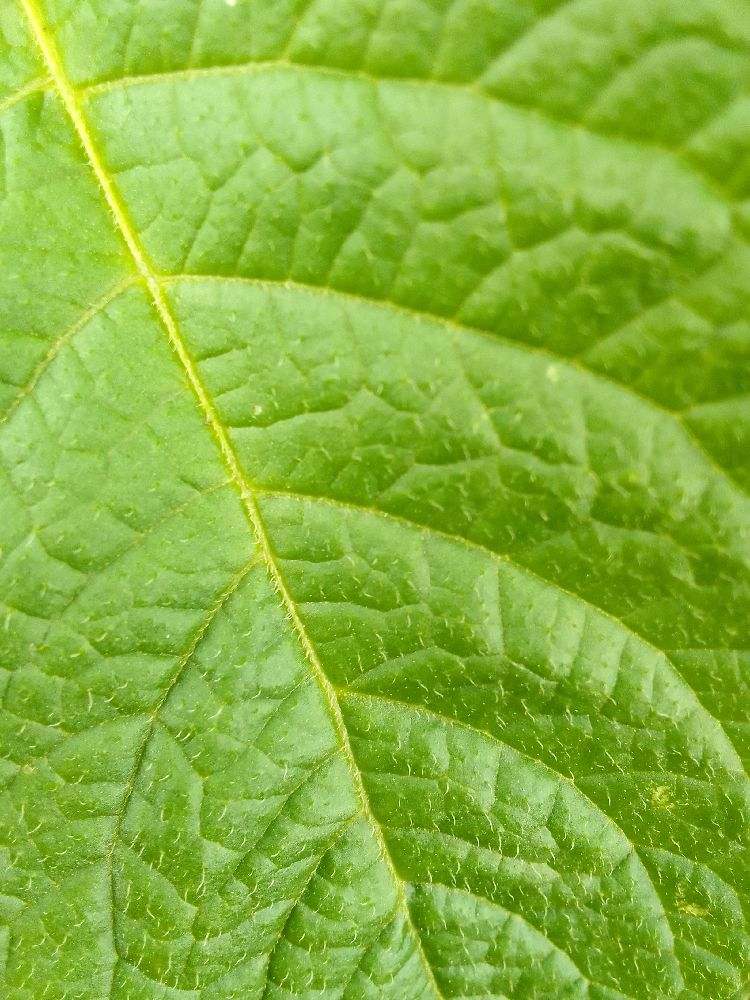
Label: Healthy